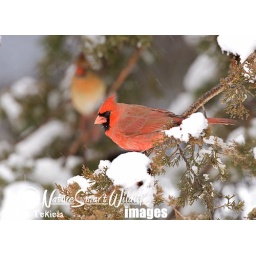
Northern Cardinal (Cardinalis cardinalis) male and female on red cedar in snow, taken in Waconia Minnesota